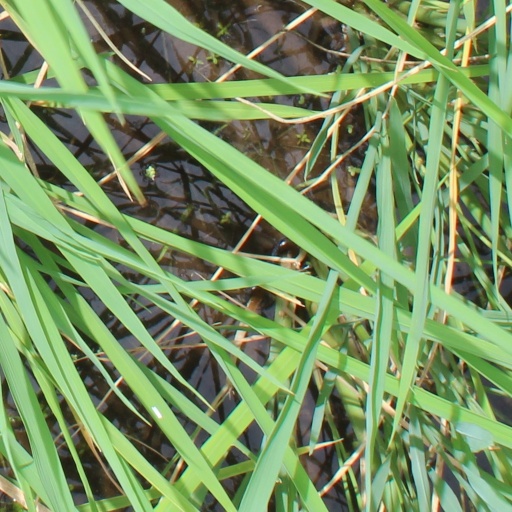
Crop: rice